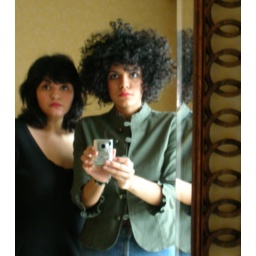
[. . .] building castles in the sand